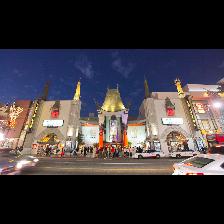
Label: Human